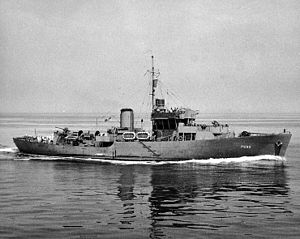
Korvet / 2. verdenskrig
Flower-klassen var et udbredt korvetdesign under 2. verdenskrig
En korvet er et hurtiggående, letbevæbnet krigsskib, typisk beregnet til kystbevogtning og ubådsbekæmpelse. De seneste korvetter i dansk tjeneste blev udfaset i 2009. Korvetter er normalt mindre end fregatter, men definitionen på en korvet beror på et skøn. Typisk vil korvetter være 60-100 meter lange, have tonnager på 500-1.500 tons og besætninger på 35-120 mand.